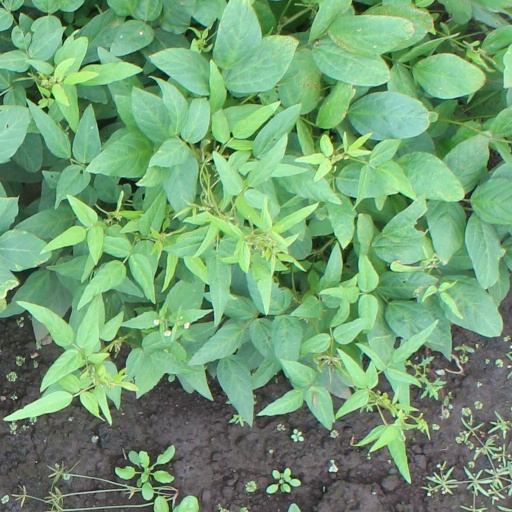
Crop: soybean